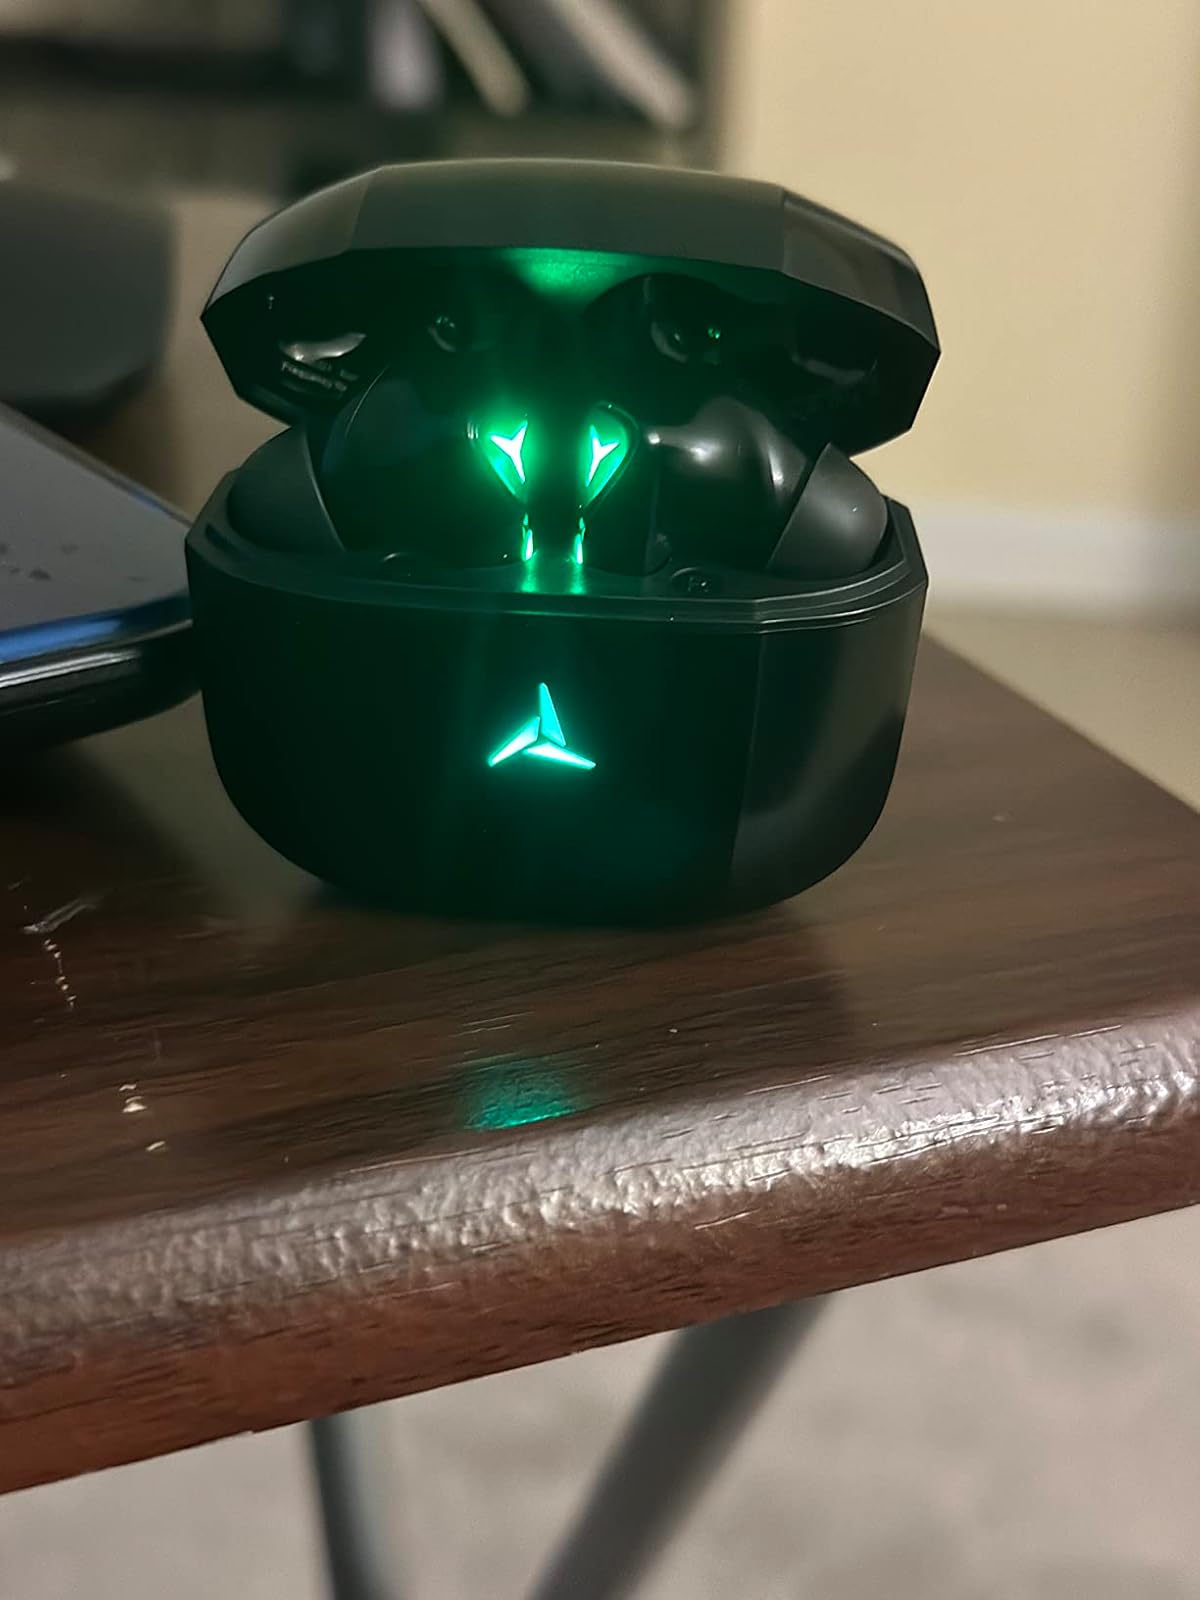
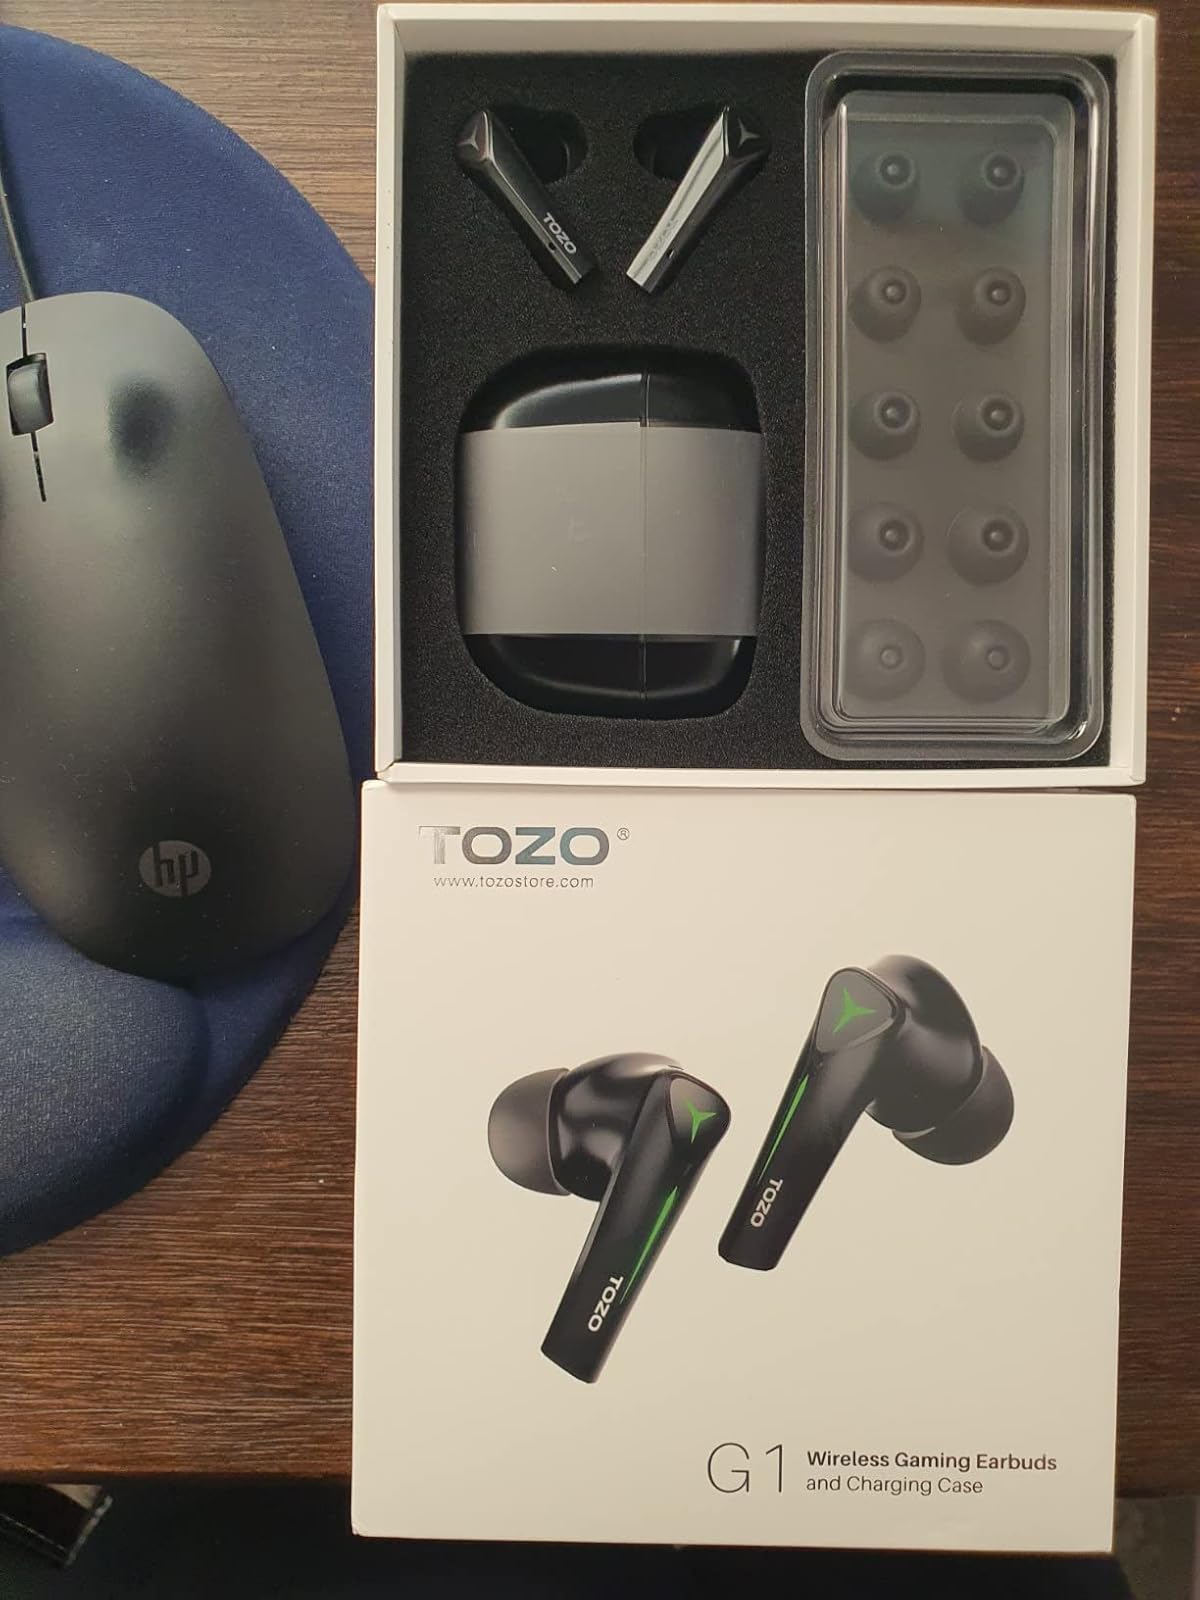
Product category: earbuds
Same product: yes